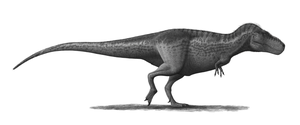
La formation de Lance est une formation sédimentaire détritique datant de la fin du Crétacé supérieur, soit il y a environ entre 69 et 66 Ma. Elle est célèbre pour sa faune fossile de vertébrés qui témoignent de la vie continentale au Crétacé supérieure, juste avant la grande extinction de la fin du Crétacé, intervenue il y a 66 Ma.
Jurassic Park, ou Le Parc jurassique au Québec et au Nouveau-Brunswick, est un film américain d'aventure et de science-fiction réalisé par Steven Spielberg, sorti en 1993. Il est adapté du roman du même nom de Michael Crichton paru en 1990.